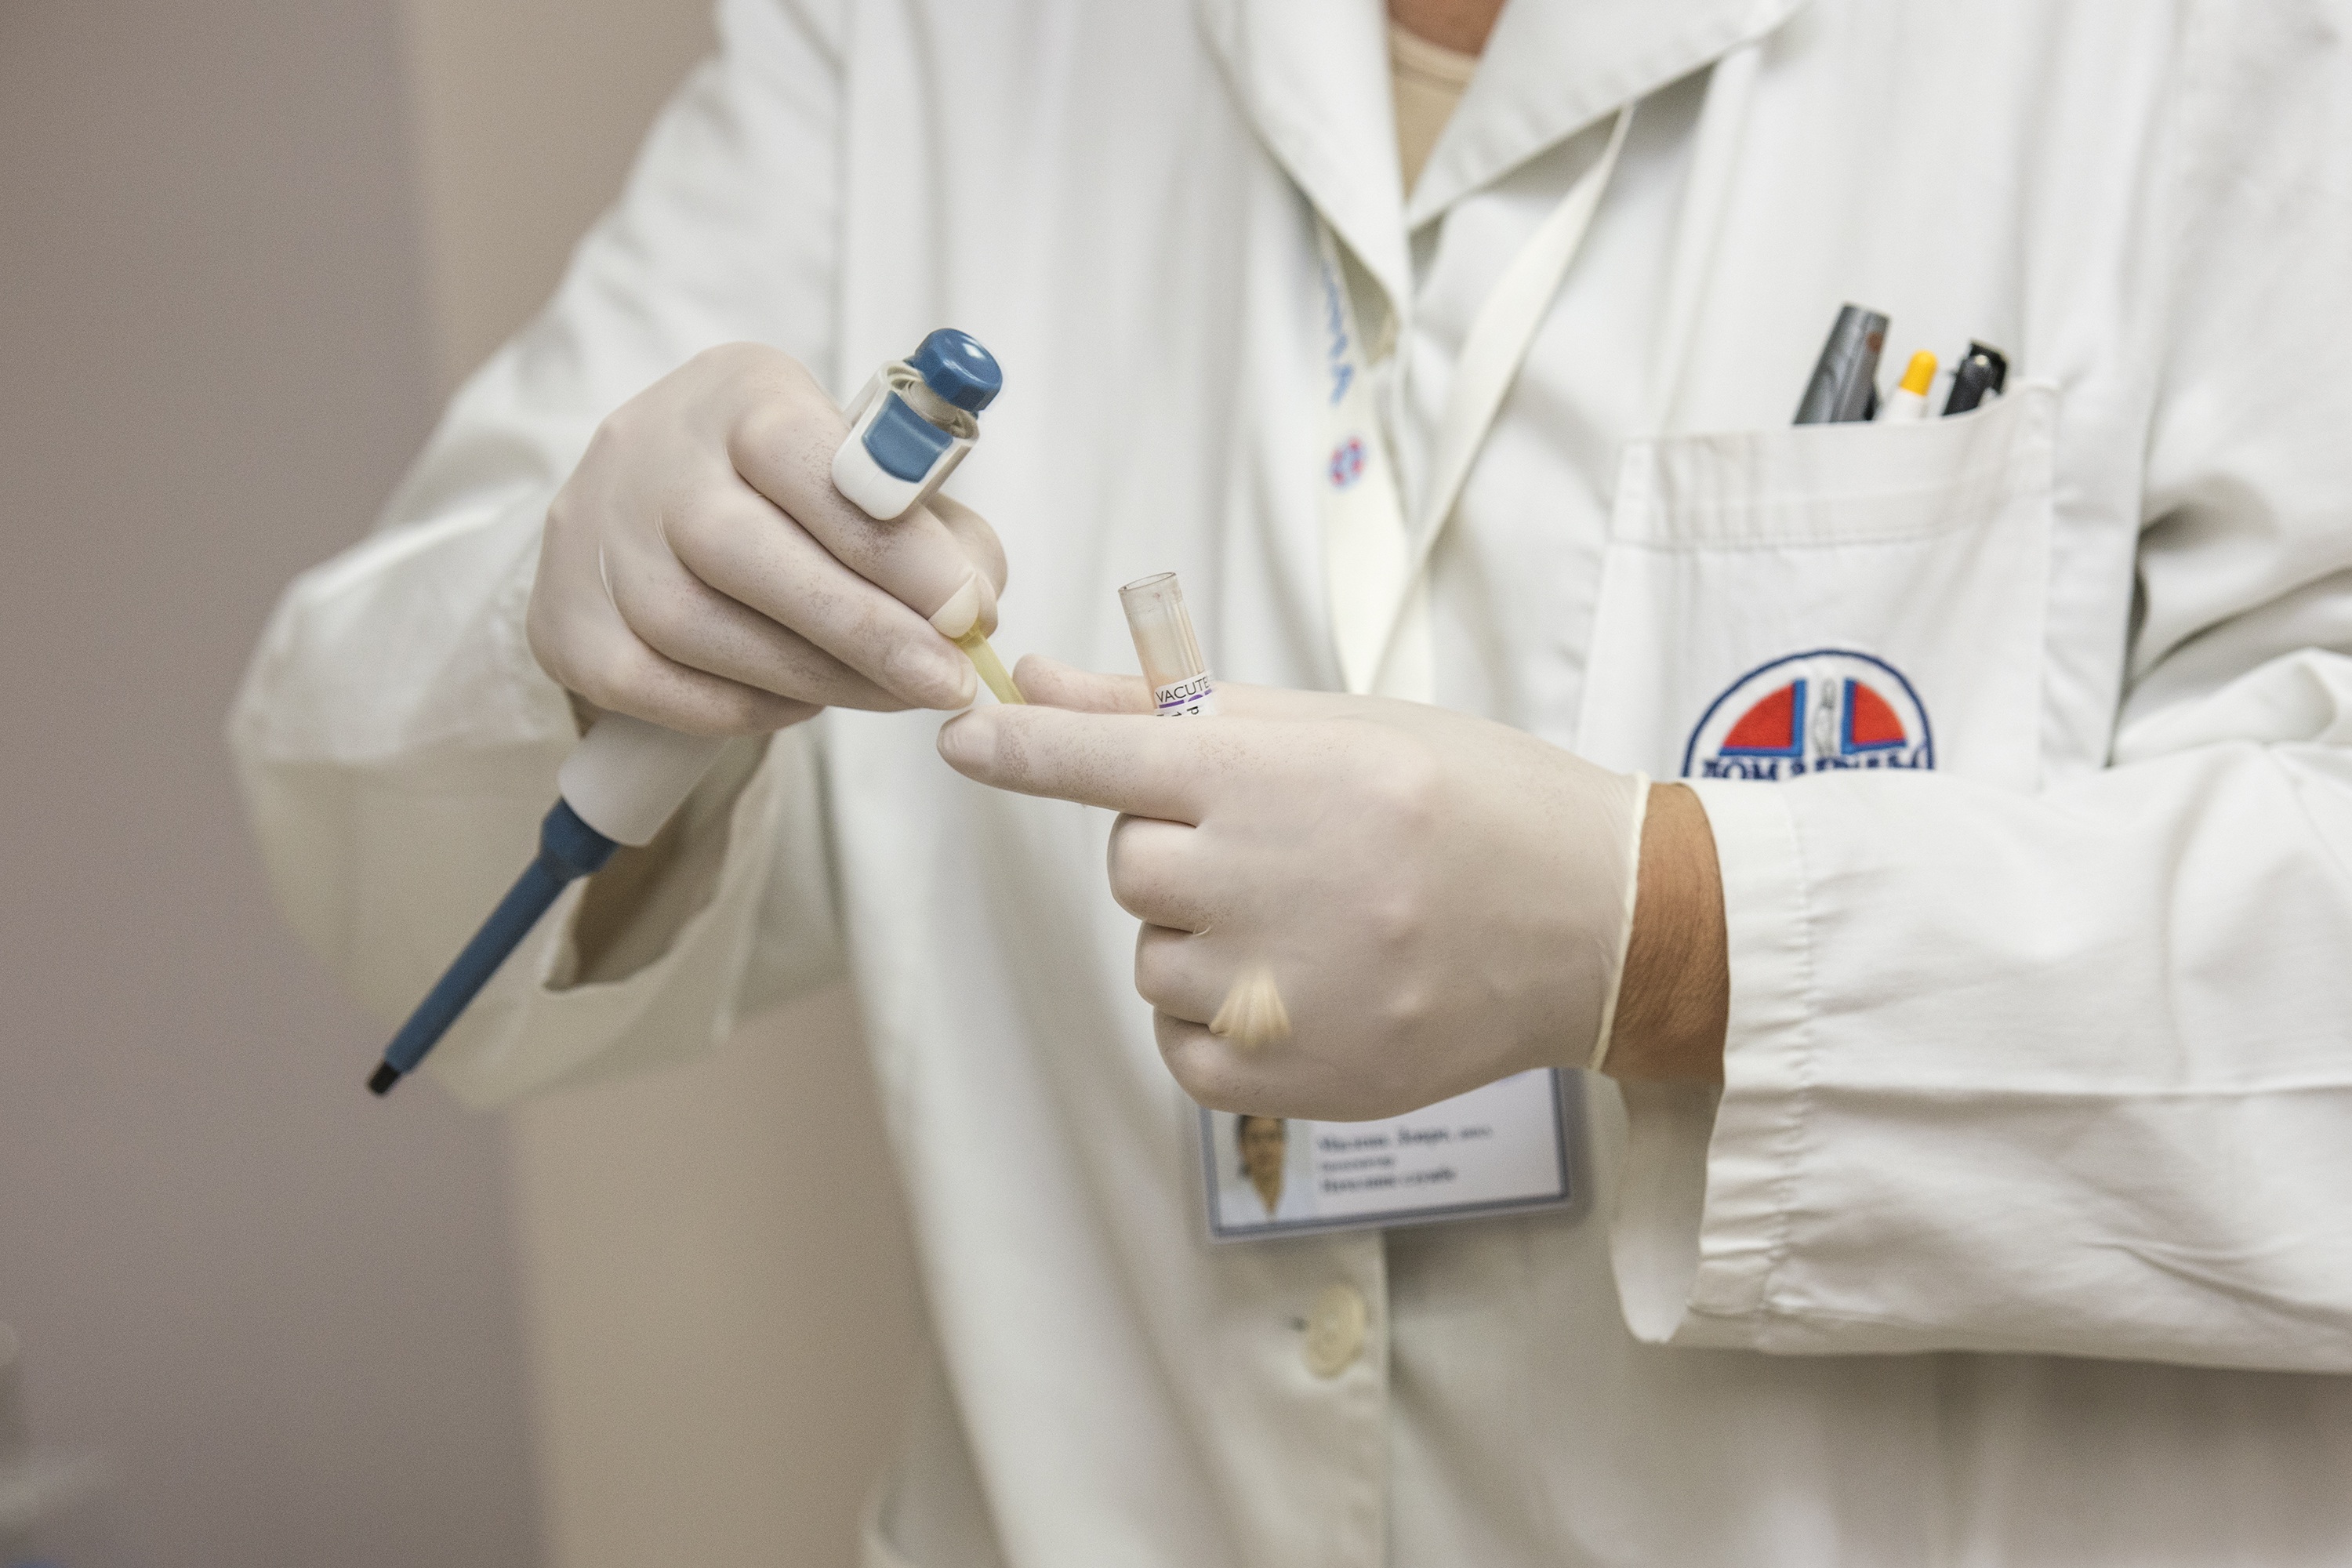
person, white, care, medicine, health, laboratory, hospital, clinic, doctor, medical, medic, healthcare, physician, disease, general practitioner